Metal Gear

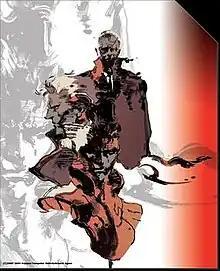
From top to bottom: Big Boss, Liquid Snake, and Solid Snake, three central characters in the "Metal Gear" series, as drawn by Yoji Shinkawa

In games, players control a character who has to infiltrate into his enemy's area alone to complete his mission. Across the mission, the player receives assistance from a supporting team communicated by Codec. While the team tells the player hints about the mission, it also helps expand the characters through their interactions. During their debuts, player characters Solid Snake and Raiden are meant to represent the player while in the following games they acquire more defined personalities. A common motif in the series is the use of powerful enemies. As games were released, new concepts were given to the bosses to make them innovative and notice their strength. As the first games used humans with supernatural abilities, for "Metal Gear Solid 4", the designers decided to use monsters rather than humans as enemies. A notable boss battle was The End from "Metal Gear Solid 3" that was meant to differentiate it from all the other bosses in the franchise due to its strategic gameplay. Another common motif has been the transformation of a previously normal character returning as a ninja. It started with Kyle Schneider in "Metal Gear 2: Solid Snake" when he fought against Snake as "Black Ninja". Several other characters have done the same, including Gray Fox, Olga Gurlukovich, and Raiden.